Colt Model 1908 Vest Pocket

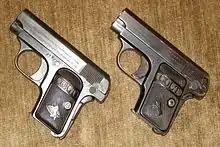
Two variants of the Colt Auto Pocket pistols, Calibre .25, Hammerless.

The Model 1908 Vest Pocket is a compact, hammerless, striker-fired, semi-automatic single-action pistol. Manufactured by the Colt's Manufacturing Company from 1908 to 1948, it was marketed as a small concealable firearm which could be easily tucked into a vest pocket for unobtrusive carry. Designed by John Moses Browning, the Model 1908 followed Browning’s earlier European version, introduced by Fabrique Nationale de Herstal as the FN Model 1906. Both pistols were chambered for the Browning-invented .25 ACP (Automatic Colt Pistol) cartridge.